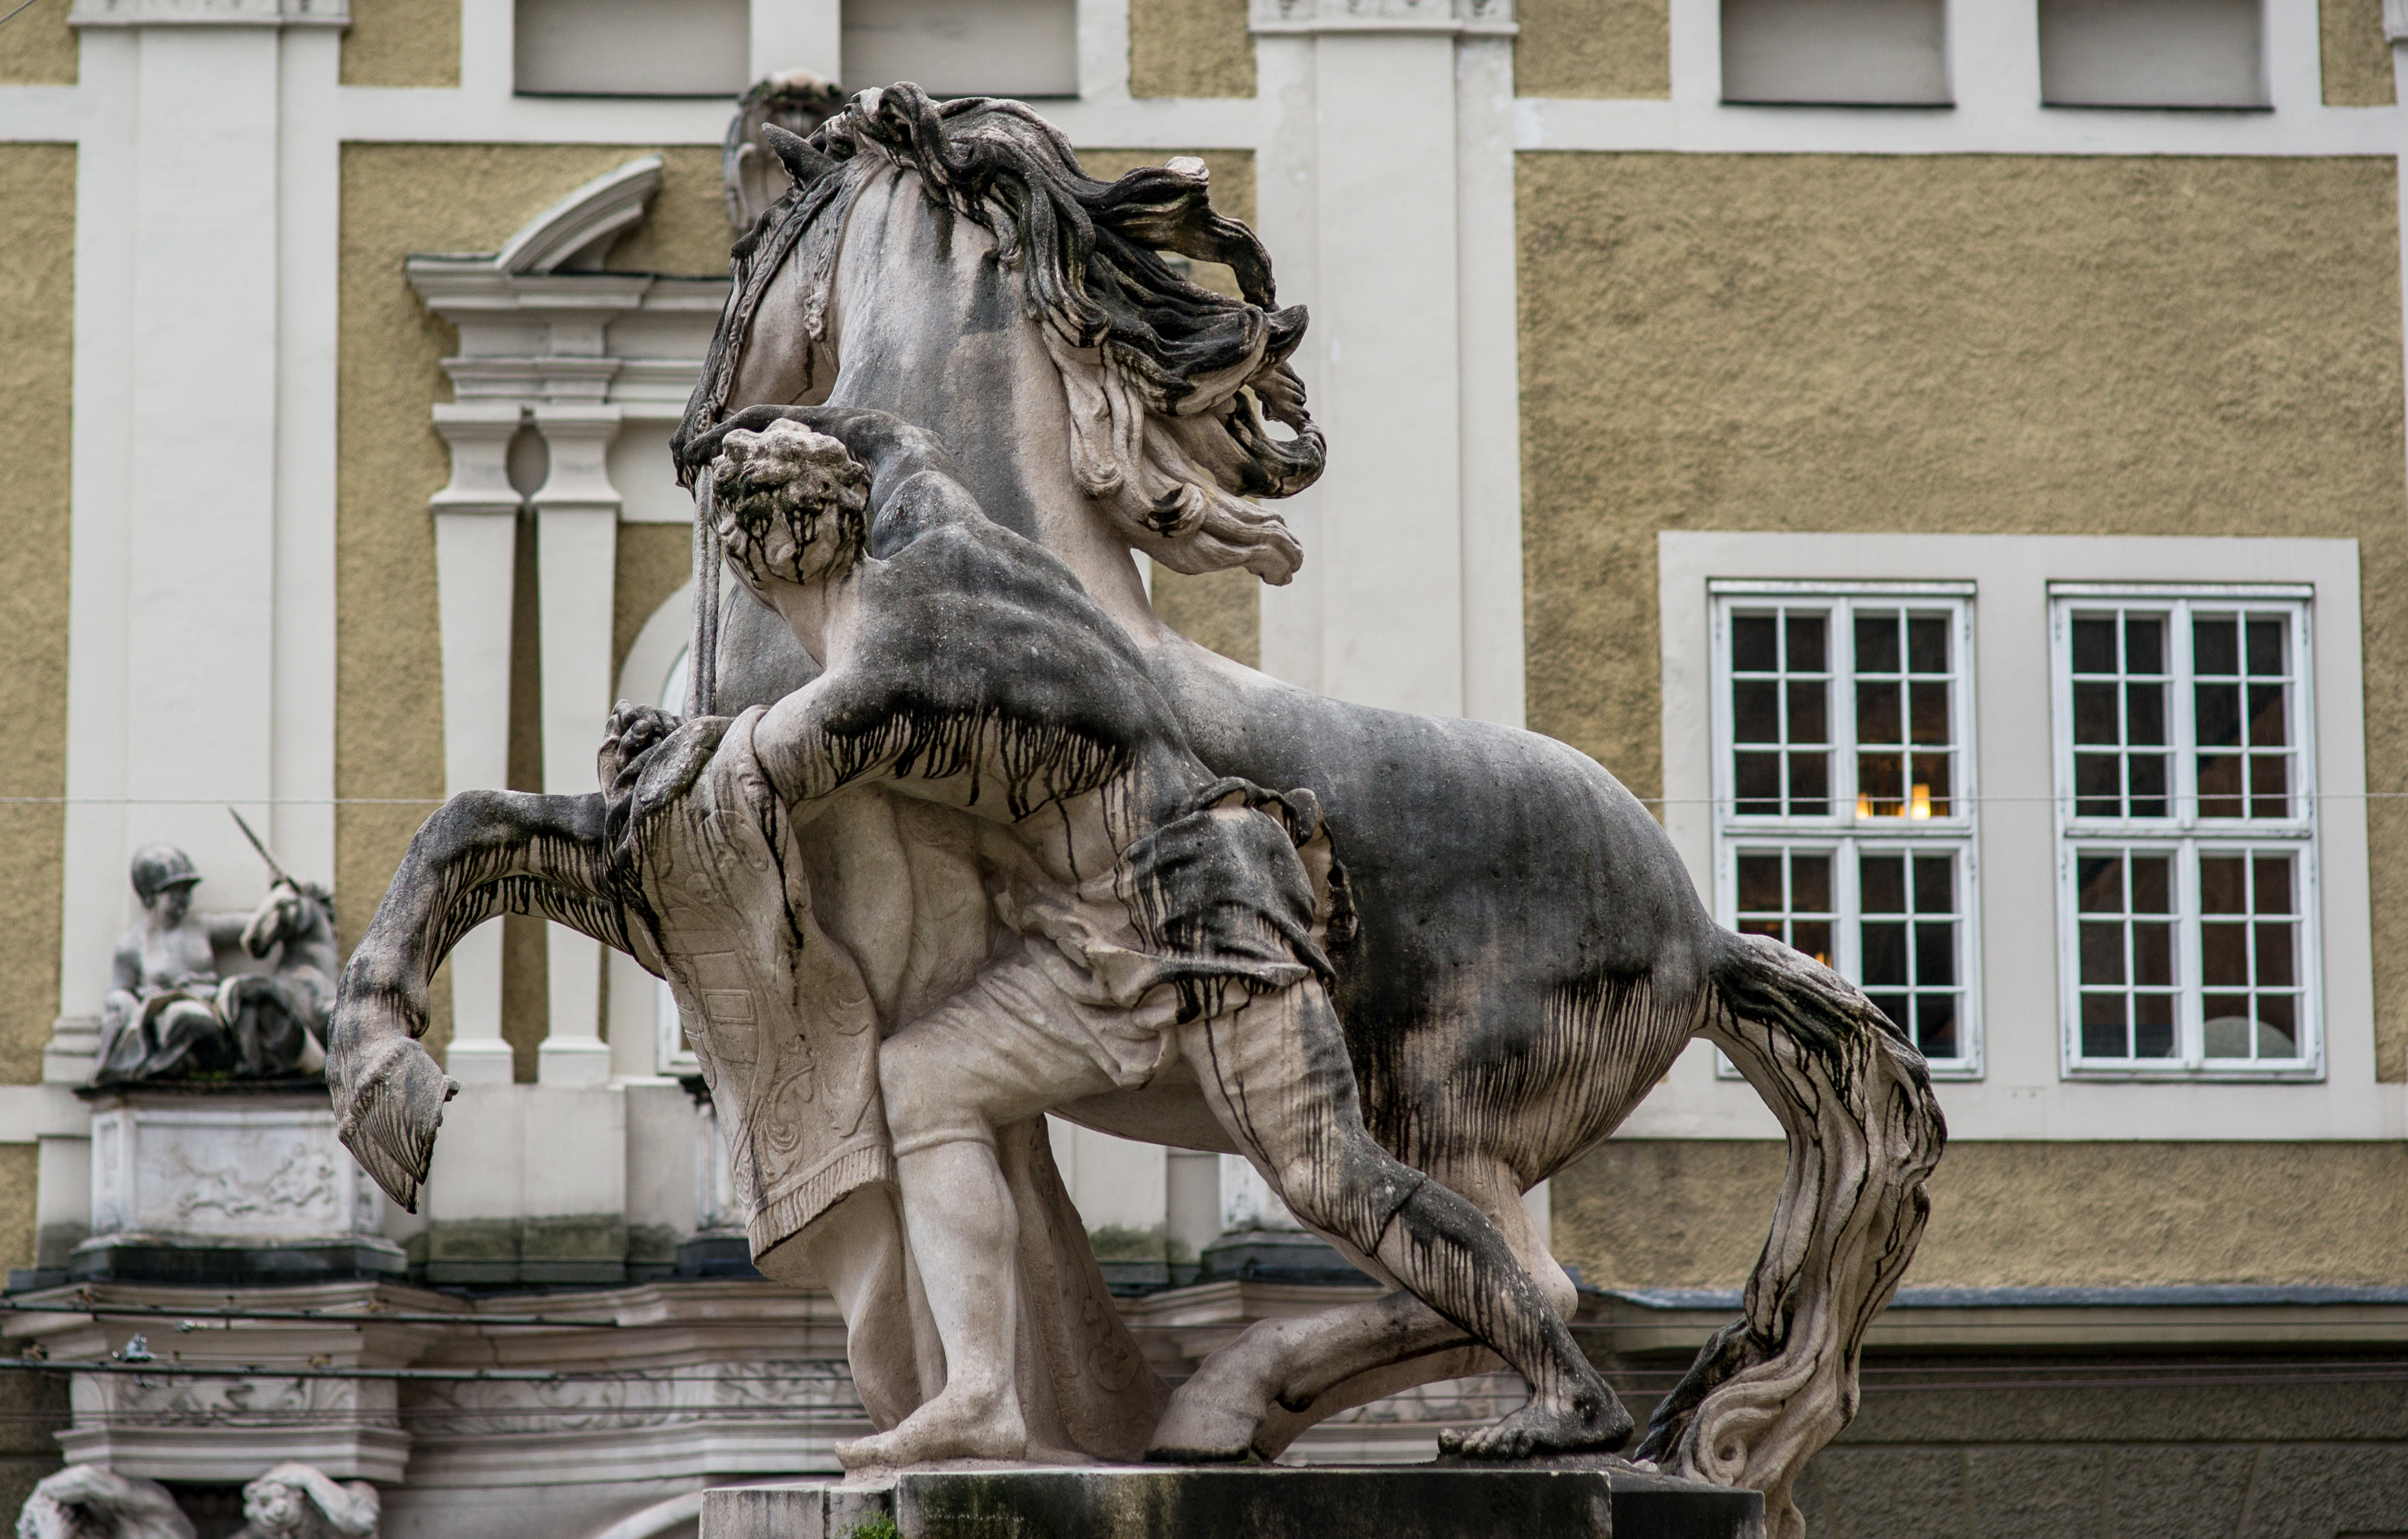
natural, window, horse, statue, sculpture, art, facade, landmark, classical sculpture, building, felidae, city, snout, water feature, monument, mythology, metal, font, visual arts, nonbuilding structure, ancient history, carving, gargoyle, town, stock photography, big cats, bronze, street, artwork, history, memorial, classical architecture, stone carving, town square, bronze sculpture, lion